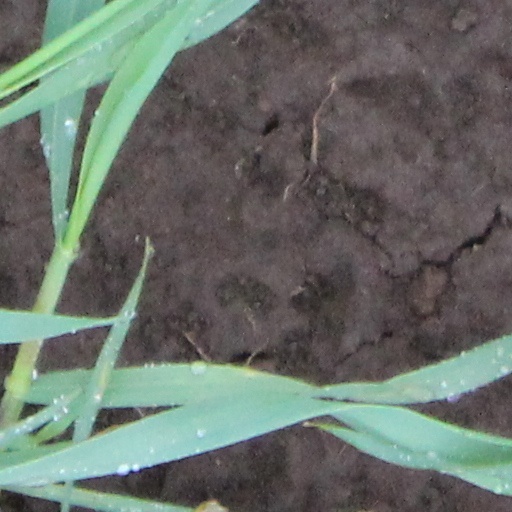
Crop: wheat